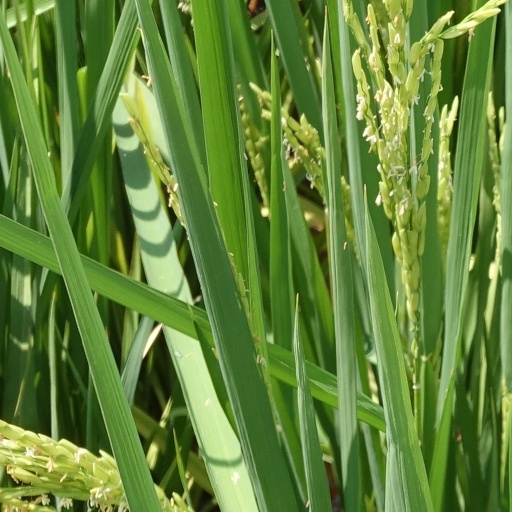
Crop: rice